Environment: real
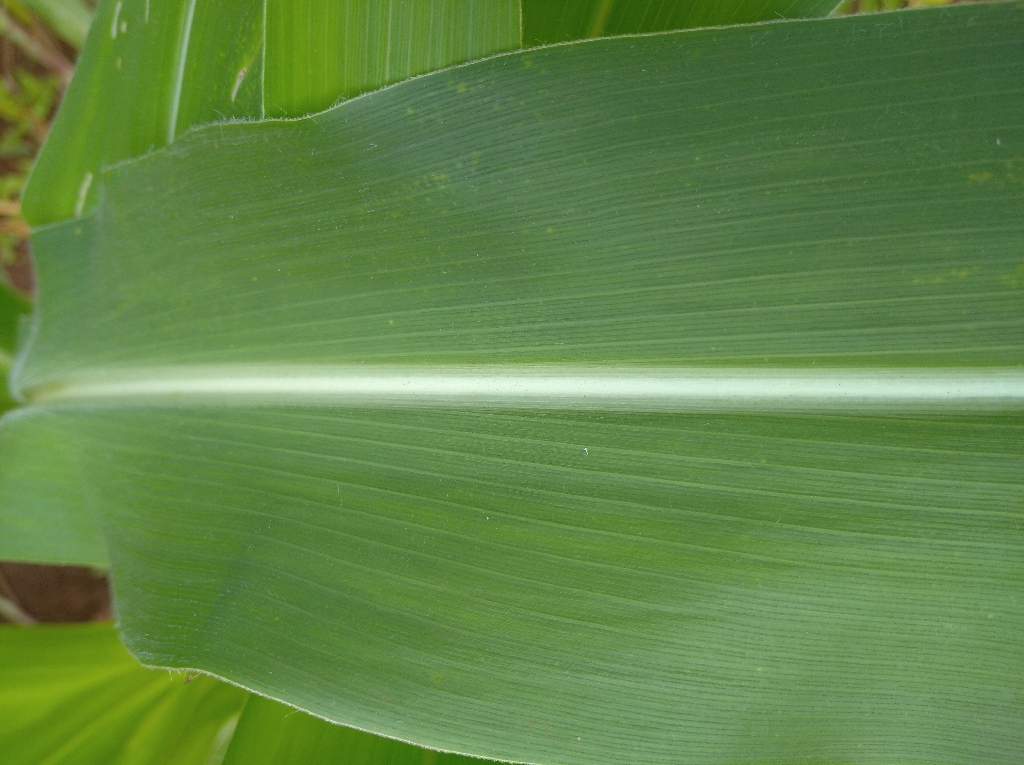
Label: healthy